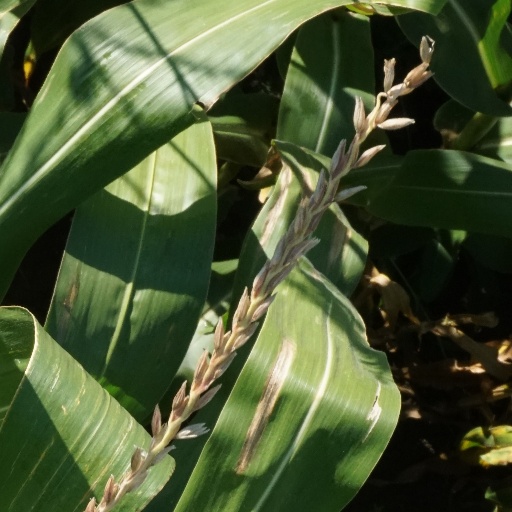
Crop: maize; corn